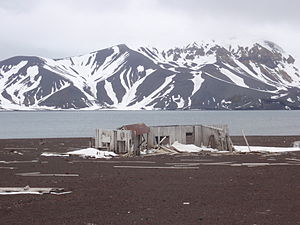
Sydpolsekspeditioner / Baggrund / Hvalfangere i sydishavet
Ruiner af nedlagt hvalfangerstation ved Whalers Bay på Sydshetlandsøerne.
Ved Sydpolsekspeditioner forstås de ekspeditioner, der har haft Antarktis eller sydpolen samt de omgivende farvande og øer som mål.